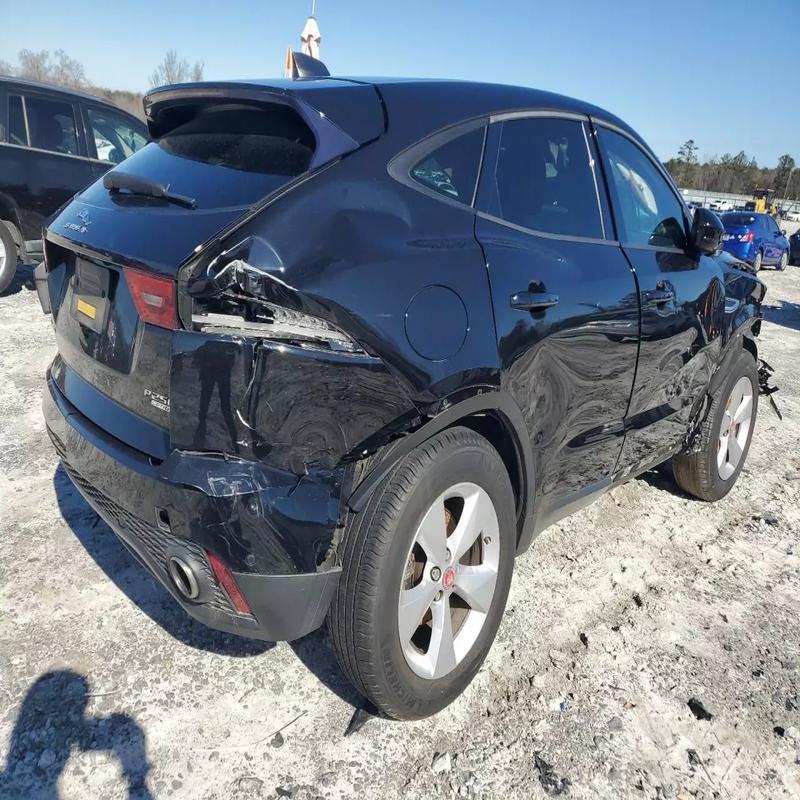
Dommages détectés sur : aile arrière droite, feu arrière droit, pare-choc arrière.
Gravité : majeur